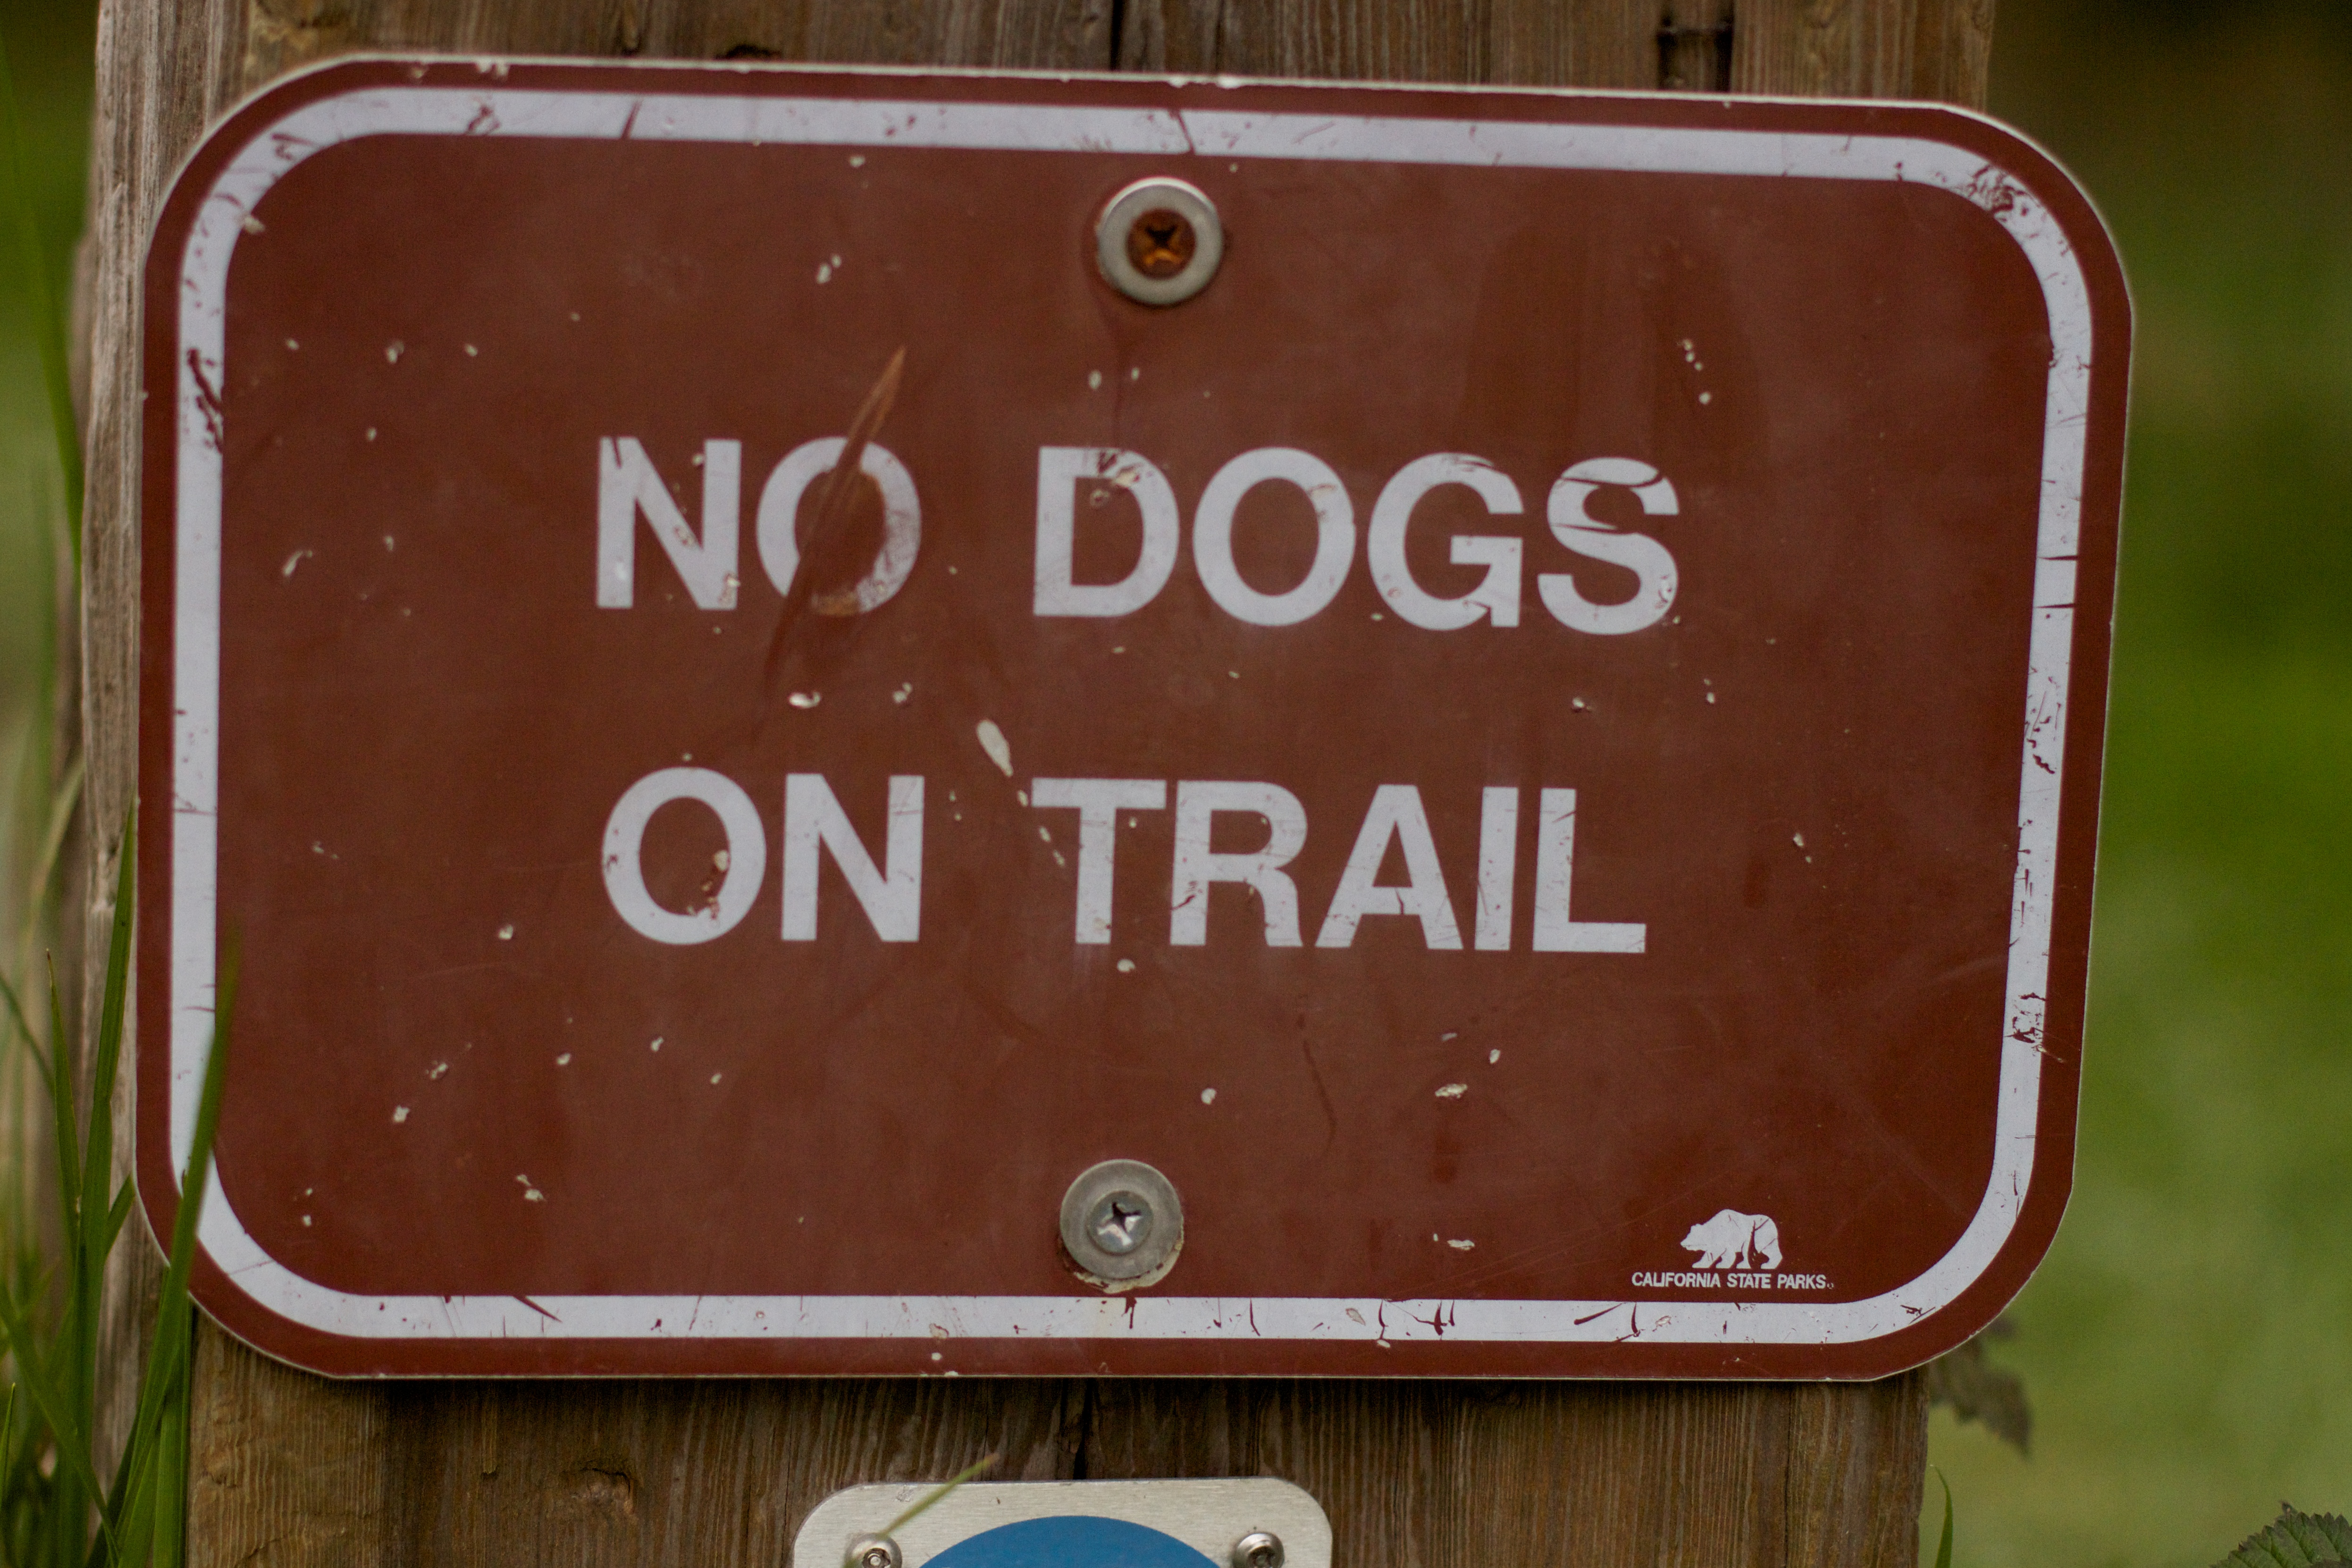
wood, sign, green, red, shape, dogsign, screenshot